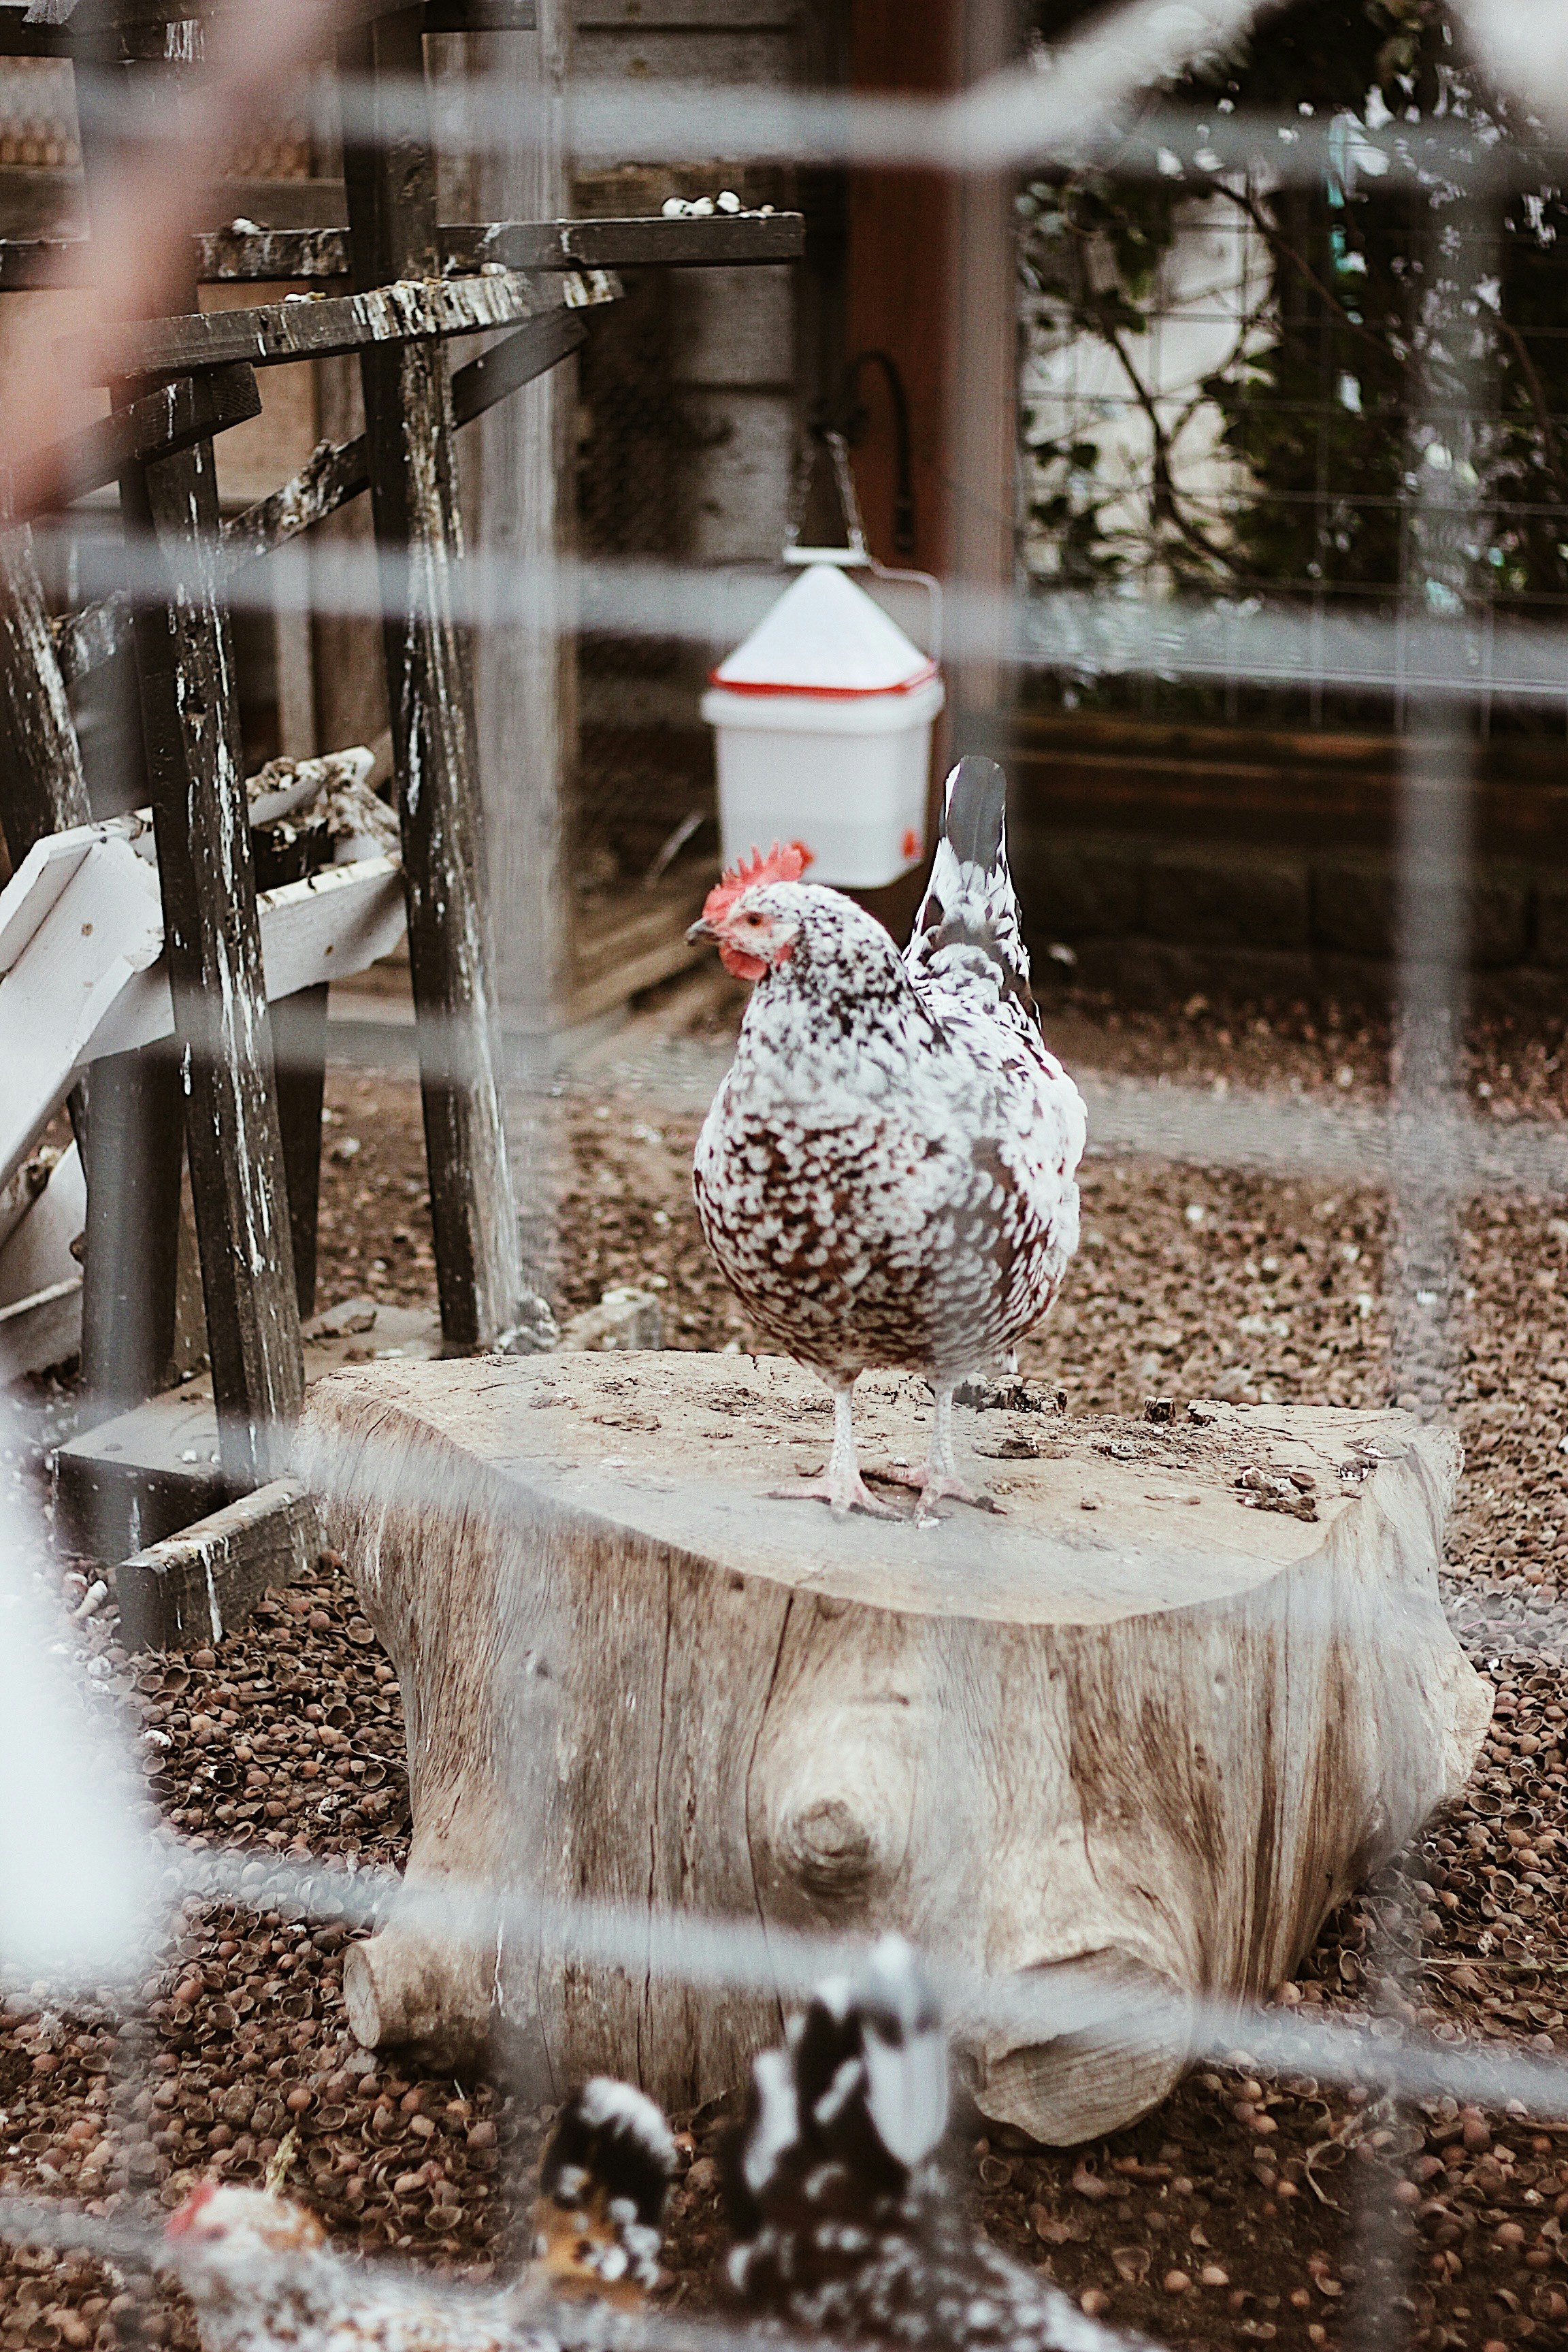
Kuna kuku mweupe mwenye madoa meusi. Amesimama kwenye kisiki cha mti ndani ya banda au zizi. Nyuma yake kuna mpini wa koleo. Juu ya kuku kuna chombo kinachofanana na kilisi cha kuku.